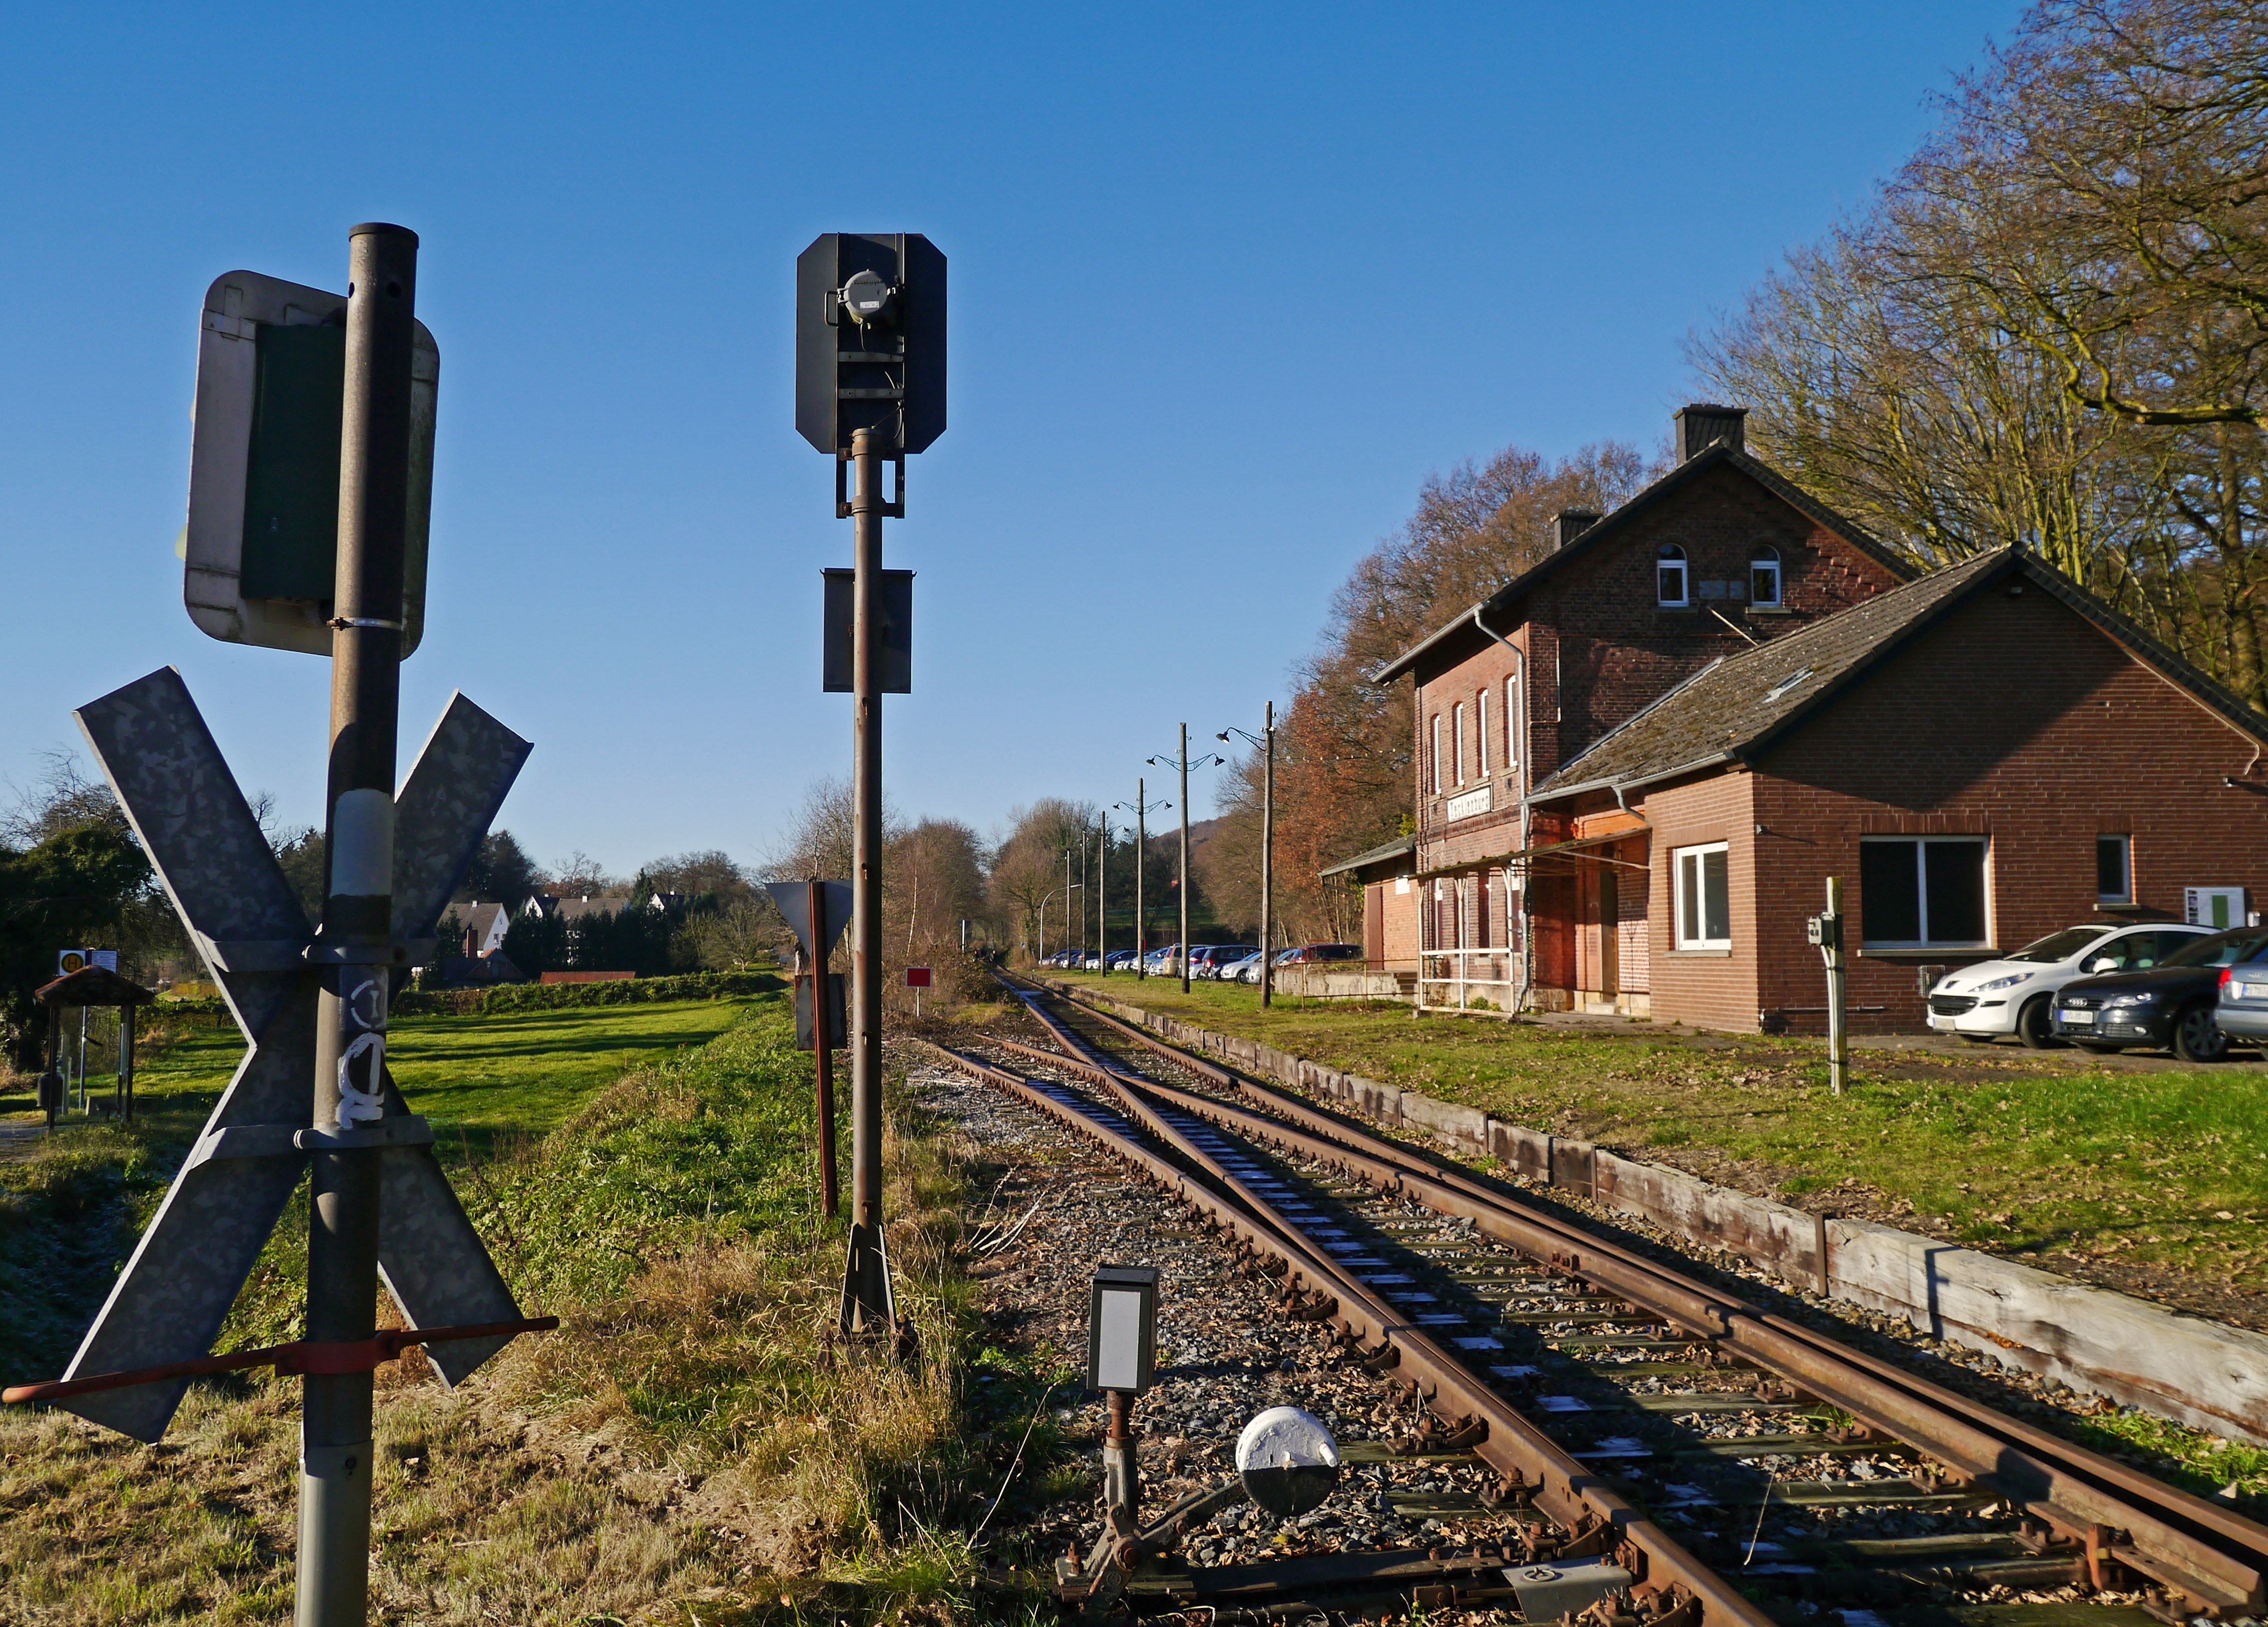
track, railway, train, transport, suburb, vehicle, signal, soft, railways, railway station, seemed, rail transport, railway tracks, manual switch, rail traffic, teutoburg forest, branch line, lost place, m nsterland, private railway, andreaskreuz, level crossing, shut down, residential area, old railway station, rolling stock, tecklenburg, sleeping beauty sleep, teutoburg forest railway, twe